Ergys Kaçe

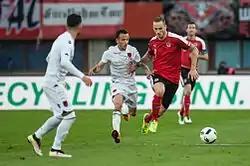

In an interview to Panorama Sport, a major Albanian sports magazine, Kaçe said that he is looking forward to play for the Albanian senior team. In early 2013, he cast doubt on this claim by refusing to be called up for Albania's friendly against Georgia and applying for Greek naturalization, and stating that he wanted to play for Greece. In March 2013 he was contacted by the FSHF where he declared that was yet undecided for his national side choose. However, Albanian and Greek media outlets suggested that Kaçe has already accepted the invitation from Gianni De Biasi, coach of the Albania national football team, to join the team for the upcoming game against Norway, in Tirana on 7 June 2013.